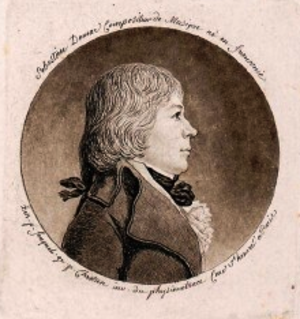
Sebastian Demar, d'après Jean Fouquet. 1795
Jakob-Ignaz-Sebastian Demar, est un pianiste, compositeur, chef d'orchestre, professeur de musique et organiste.